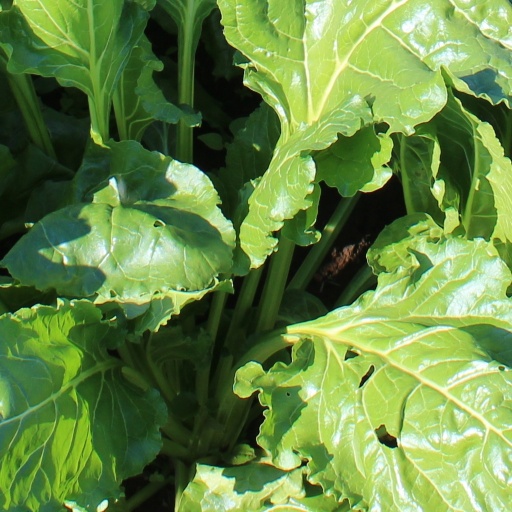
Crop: sugar beet